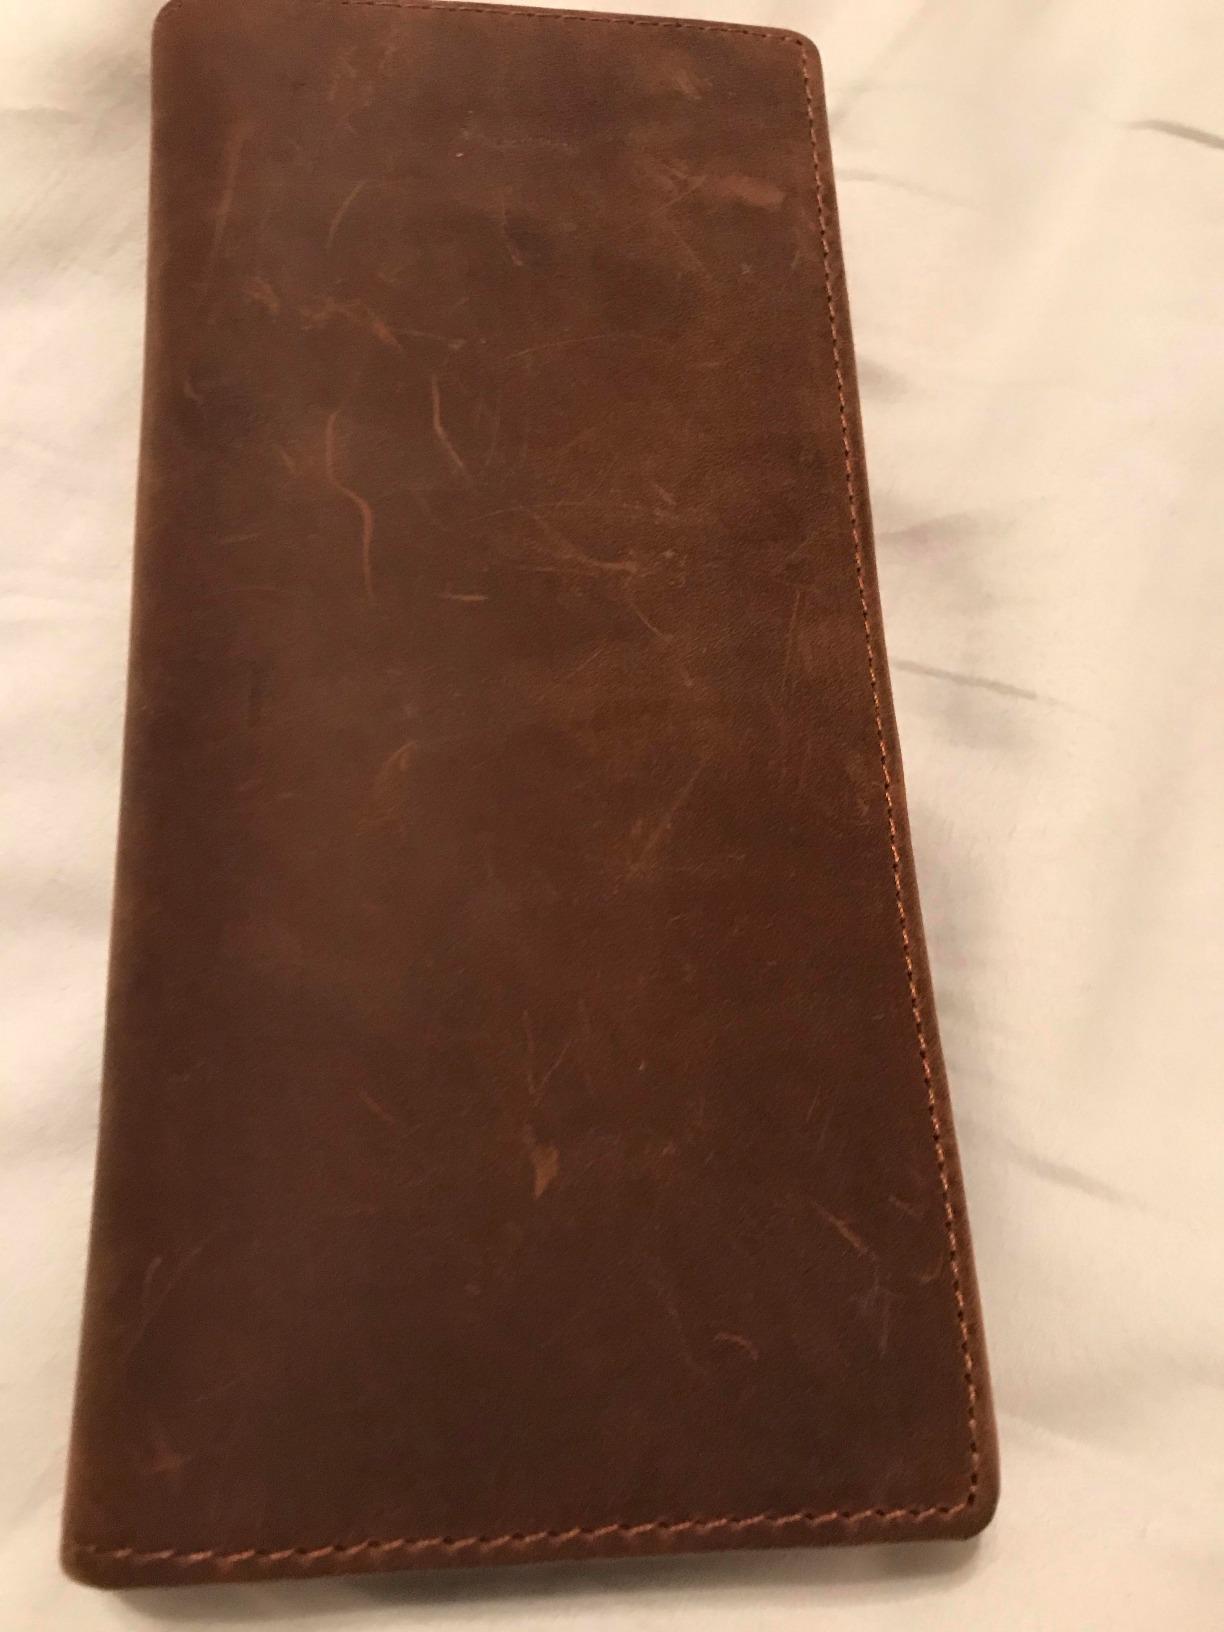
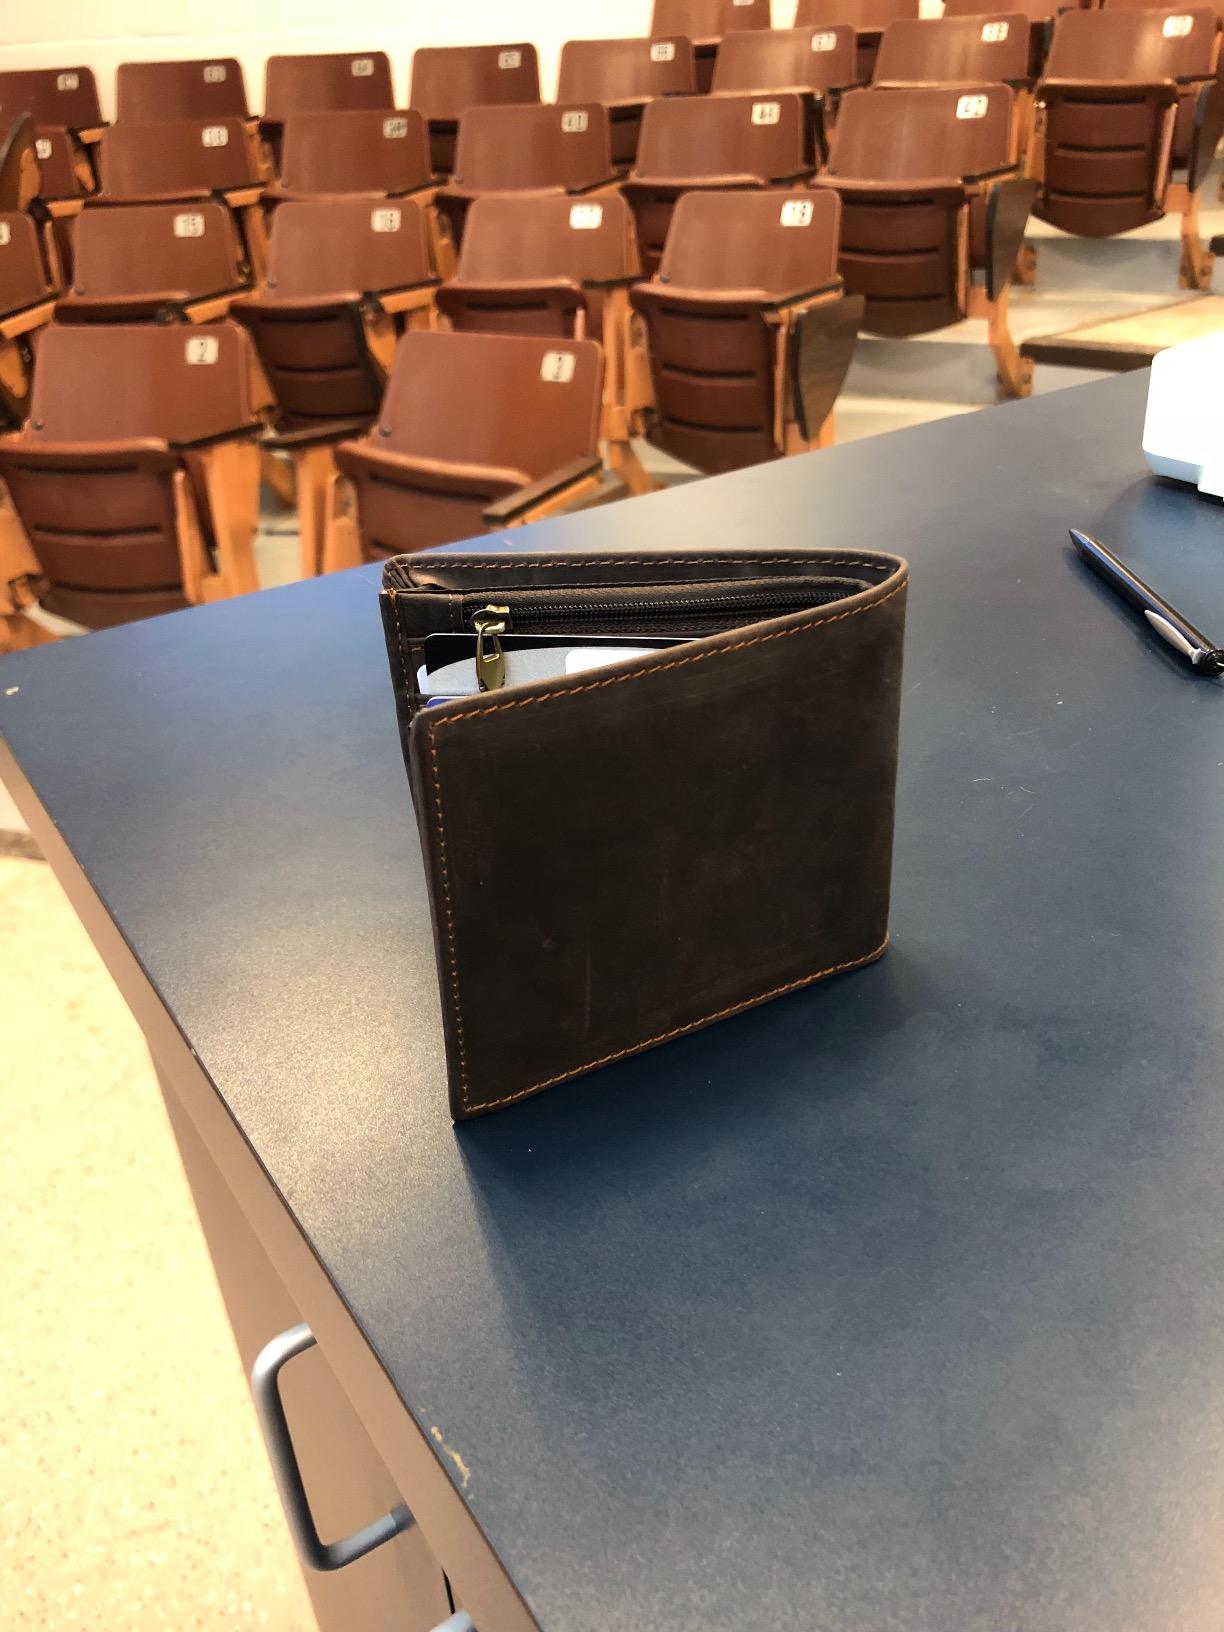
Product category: accessories_wallet
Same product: no